Evolution of bacteria

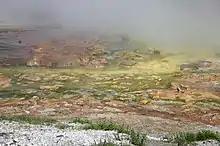
Colourful Thermophilic (Heat-loving) Archaebacteria Stain. Archaebacteria are nowadays regarded as their own domain Archaea, distinct from Thermotogales.

The phylogeny based on the work of the All-Species Living Tree Project.